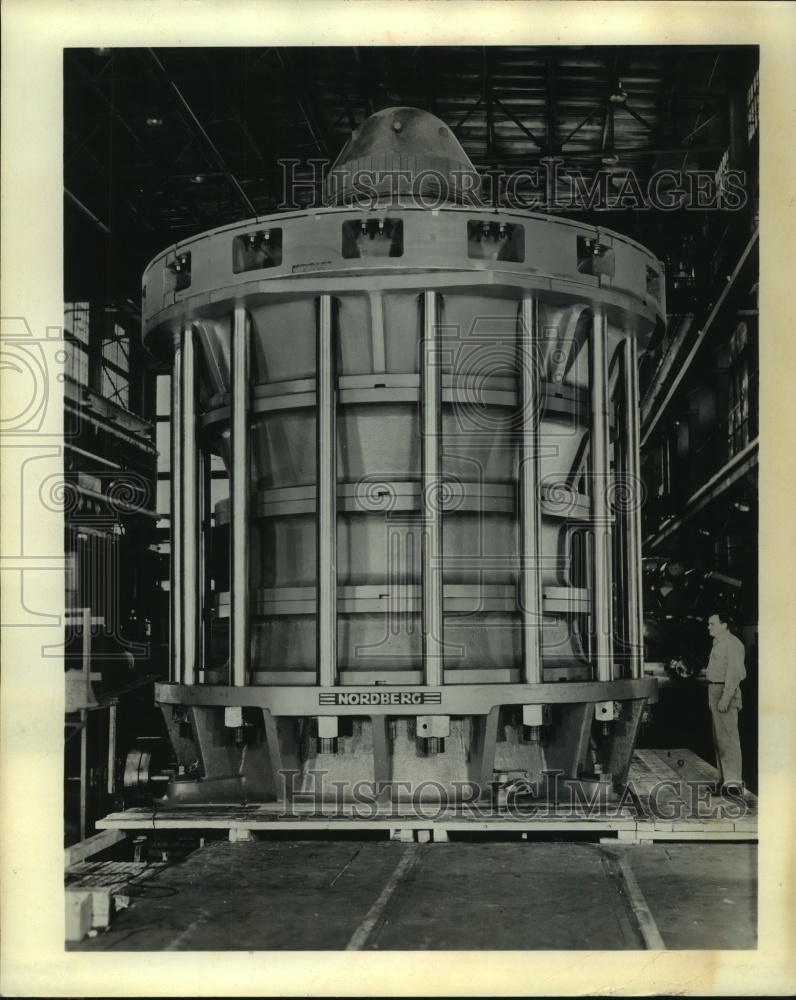
1965 Press Photo A Nordberg 60" - 102" Primary Gyratory Crusher used in mining.
Nordberg 60" - 102" Primary Gyratory Crusher similar to those being built for Hanna. Nordberg Manufacturing Company has received a contract of more th Photo dimensions are 8 x 10 inches. Photo is dated 1965. Photo back:
Brand: mjb
Category: Business & Industrial > Mining & Quarrying > Mining & Quarrying Machinery > Crushers > Gyratory Crushers